Cora Slocomb di Brazza

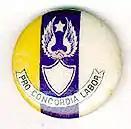
A version of Slocomb di Brazza's peace flag

Following this model, in 1892 a second school was opened by her student Angelica Marcuzzi in Fagagna. Later five other Brazza Lace Cooperative Schools were developed with facilities in Brazzacco, Martignacco, and San Vito di Fagagna. As there was no market for the lace products in Friuli, Slocomb di Brazza used her contacts in Rome to gather antique lace samples. Marrying those with samples provided by her mother and her students, she published a book, "A Guide to Old and New Lace in Italy: Exhibited at Chicago in 1893", which accompanied an exhibit of the laces in The Woman's Building at the 1893 Chicago World's Fair. At the Congress of Women held during the exposition, Slocomb di Brazza presented a talk, "The Italian Woman in the Country" to familiarize the delegates with the work being done to improve women's economic situations in Italy. The exhibit won a gold medal, and after the exhibition, the Philadelphia Museum of Art acquired the laces. Following that success, the schools expanded and submitted works to other fairs, winning two gold medals at the 1900 Exposition Universelle in Paris and recognition at the 1905 Liège International, in Belgium, among others. For three decades after the first Brazza Lace Cooperative School opened in 1891, the main earnings of women in the region came from producing lace, or growing violets. She encouraged her brother-in-law to develop a marketable flower from a wild white violet. Women were able to grow and sell this violet to earn money.